The Arizona Kid (1939 film)

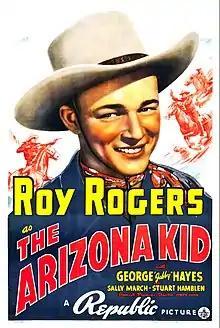
Theatrical release poster

The Arizona Kid is a 1939 American Western film directed by Joseph Kane under the Republic Pictures banner. The film stars Roy Rogers as a Confederate officer in Missouri during the American Civil War.